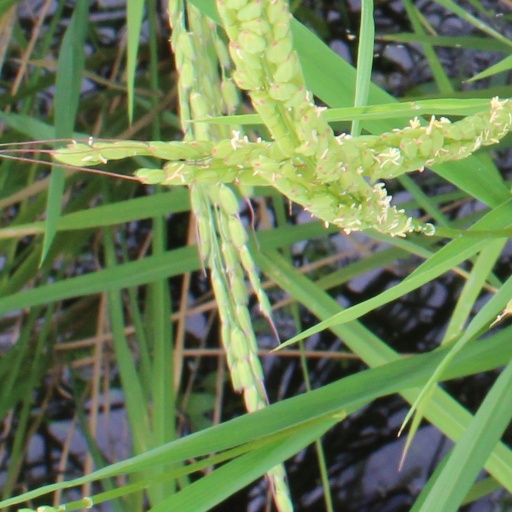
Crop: rice